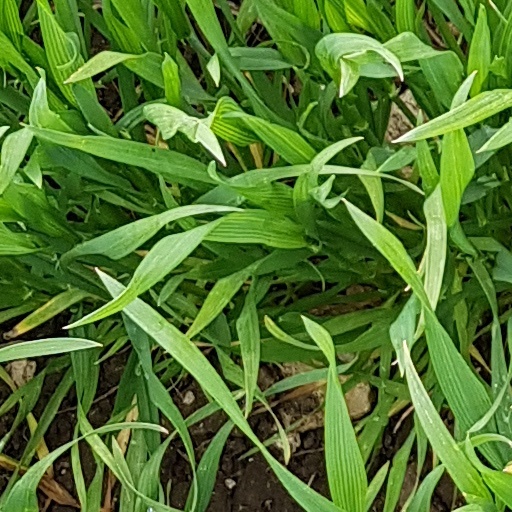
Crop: wheat